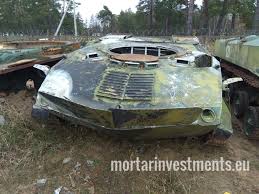
Label: BMD